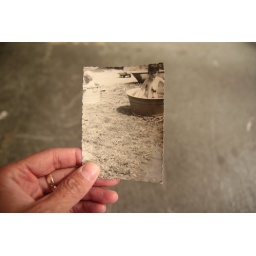
It was a hot summer day in my grandparents house and I took a bath with my new swimming-swan :)